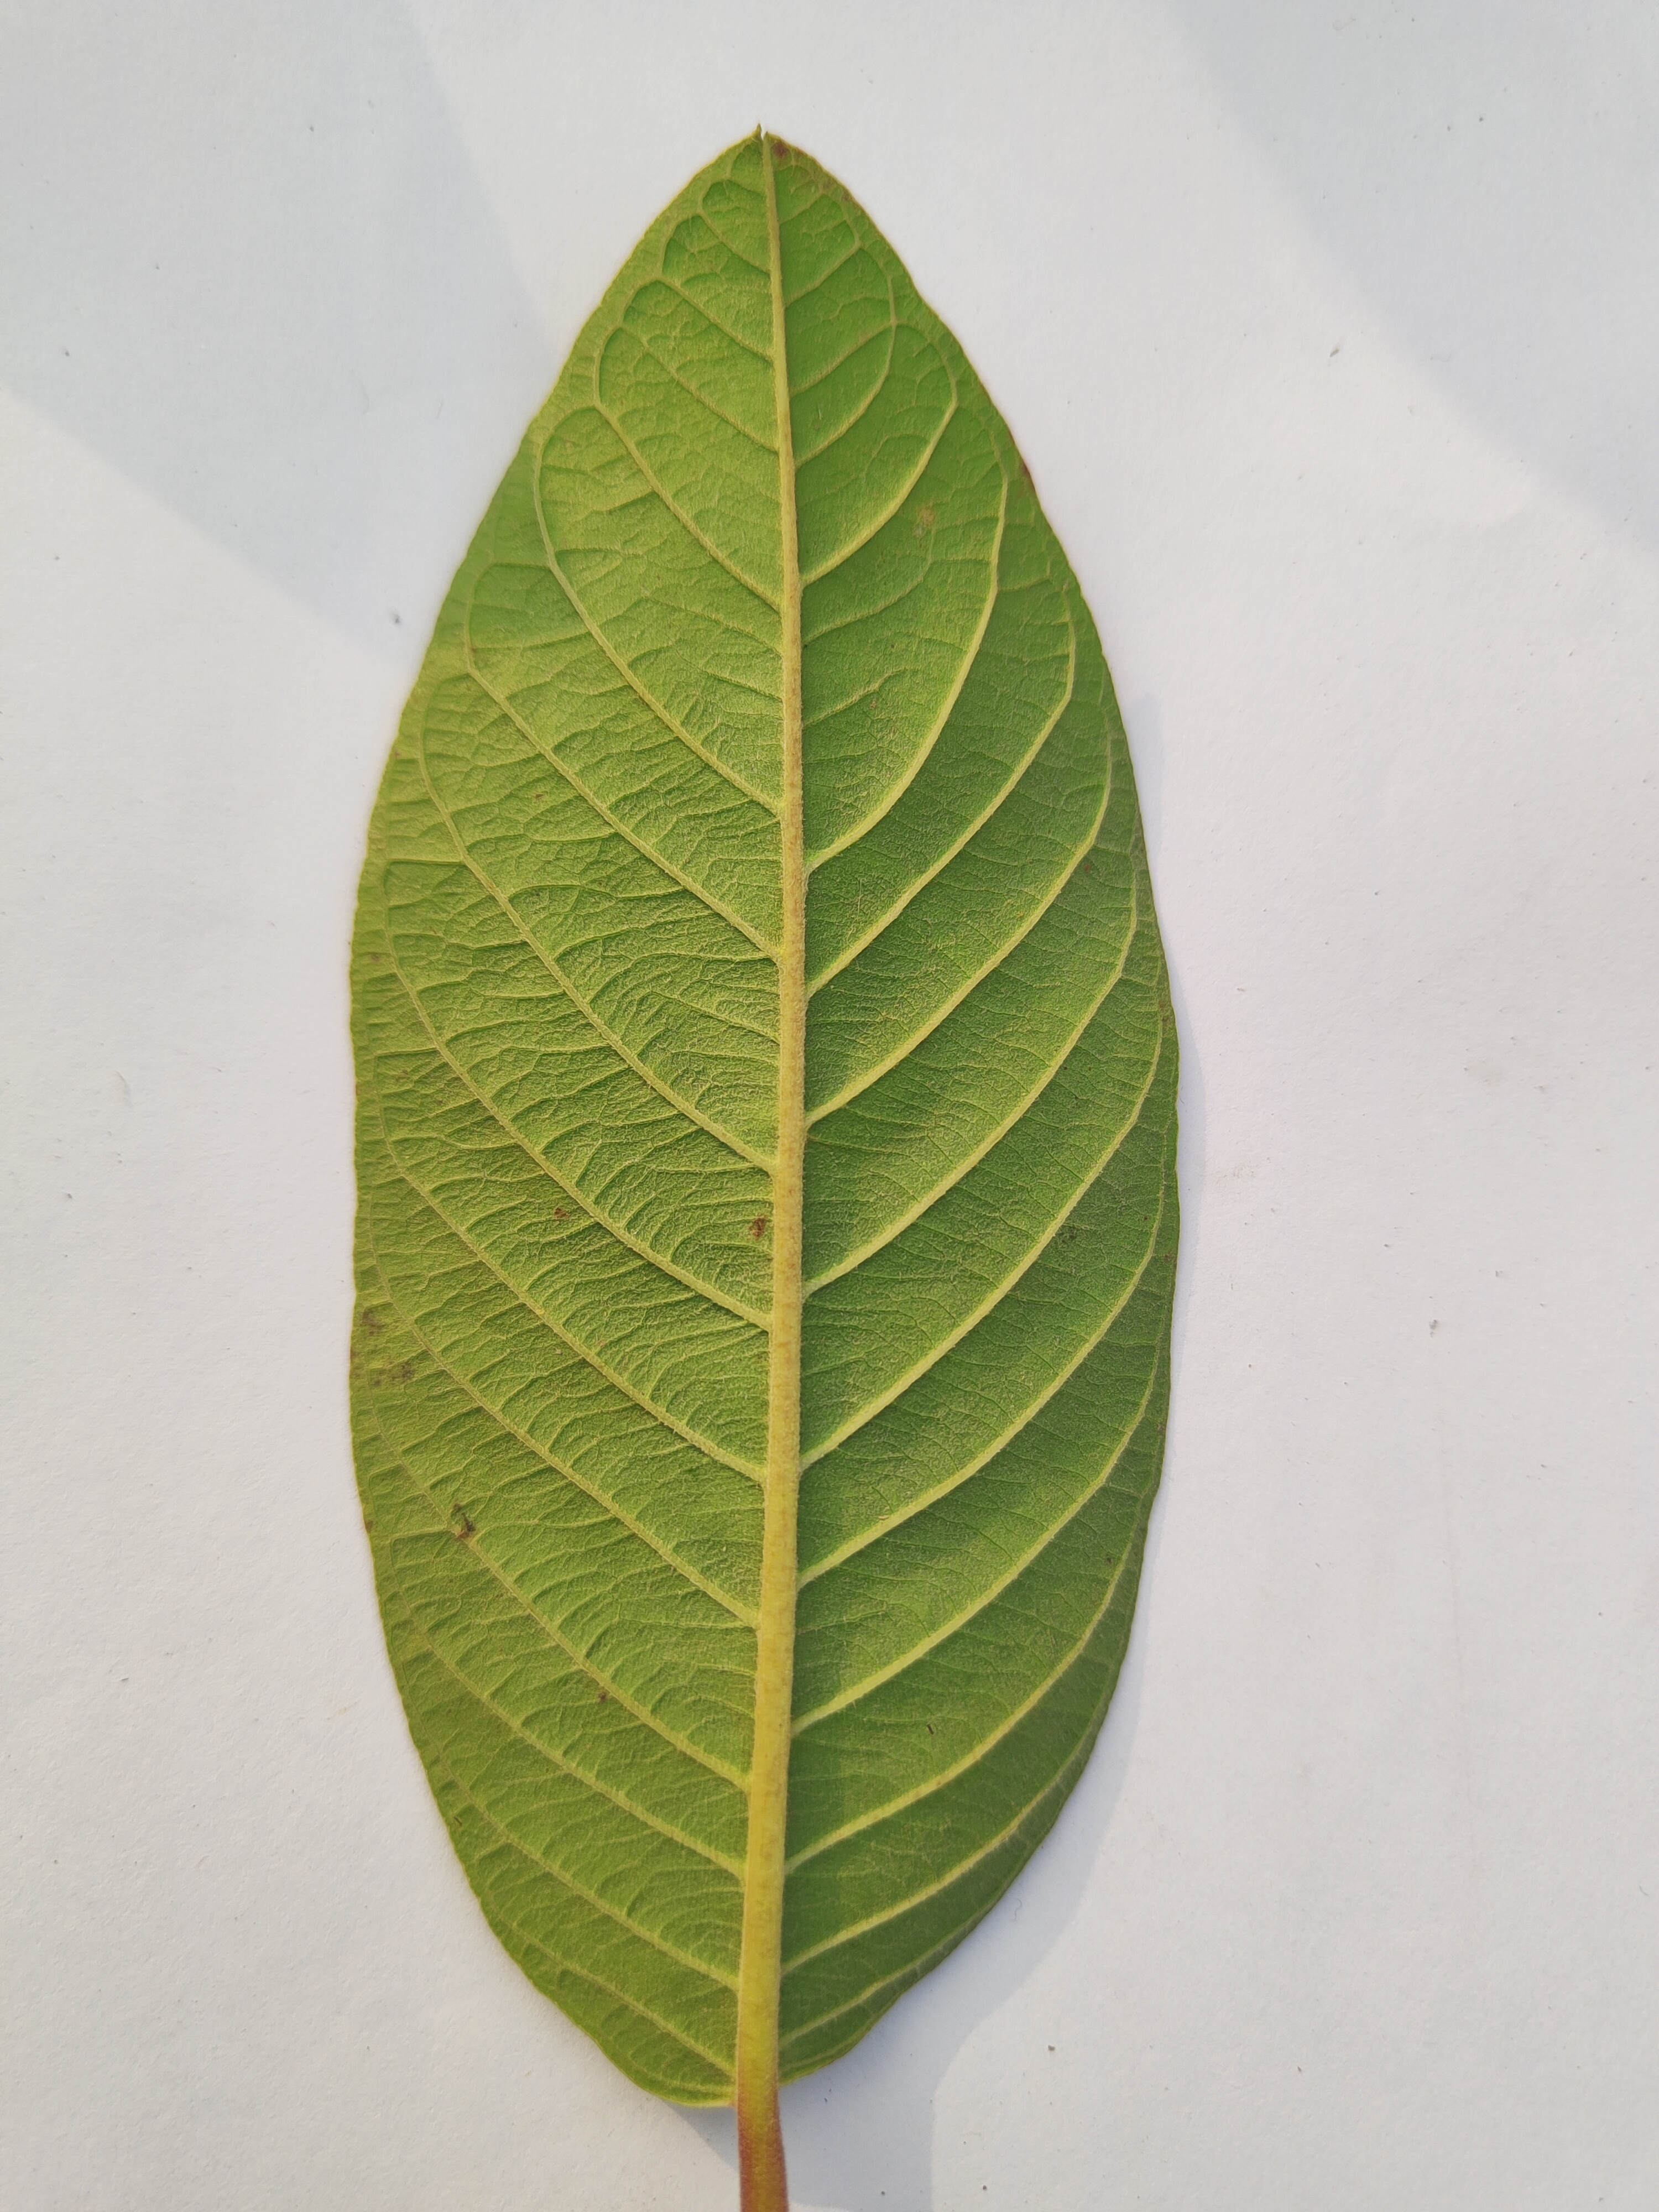
Leaf variety: Guava